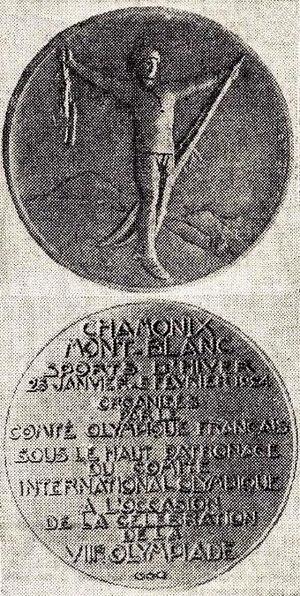
La médaille des Jeux Olympiques d'Hiver de Chamonix en 1924.
Les Jeux olympiques d'hiver de 1924, officiellement connus comme les Iᵉʳˢ Jeux olympiques d'hiver, ont lieu à Chamonix-Mont-Blanc, en France, du 25 janvier au 5 février 1924. Après l'attribution des Jeux olympiques d'été de 1924 à la ville de Paris et alors que des sports comme le patinage artistique ou le hockey sur glace ont déjà figuré au programme des Jeux, notamment à Anvers en 1920, le Comité international olympique donne son feu vert à la tenue d'une première compétition de sports d'hiver. Face aux réticences des pays nordiques qui craignent qu'une telle épreuve nuise à leur propre compétition, les Jeux nordiques, les Jeux de Chamonix ne revêtent dans un premier temps aucun caractère olympique et se tiennent alors en tant que « Semaine internationale des sports d'hiver » donnée dans le cadre des Jeux de Paris et sous le patronage du CIO.